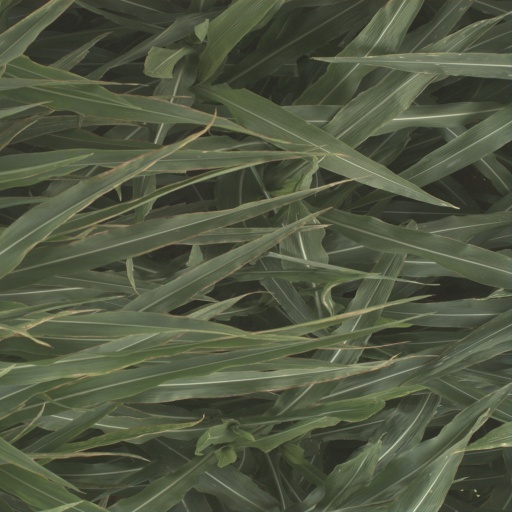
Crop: sorghum